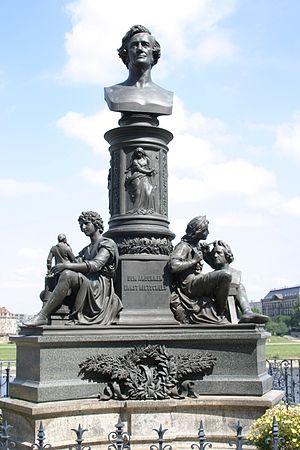
Johannes Schilling, né le 23 juin 1828 à Mittweida et mort le 21 mars 1910 à Dresde, est un sculpteur allemand.